Austin S. Miller

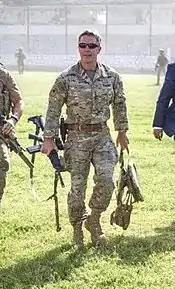
General Austin S. Miller

Miller was commissioned as a second lieutenant in 1983 into the Infantry Branch after graduation from United States Military Academy at West Point. After completing Ranger School, he was assigned a platoon in 3rd Battalion, 325th Infantry (Airborne), 82nd Airborne Division. Afterward, he was a platoon leader with A Company, 2nd Ranger Battalion, 75th Ranger Regiment from January 1986 to May 1987. He completed Infantry Officer Advanced Course in June 1989. He was assigned to South Korea as a Company Commander with 5th Battalion, 20th Infantry (Mechanized), 2nd Infantry Division, Eighth United States Army. Later, he was an instructor at the Special Operations Division School of the Americas at Fort Benning, Georgia from April 1991 to April 1992.